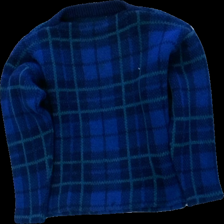
View: front
Type: Shirt
Category: Men
Brand: H&M
Colors: Multicolor, Blue, Black, Red
Material: 100% cotton
Pattern: Checkered print
Cut: Regular
Size: M
Season: All
Stains: Minor
Price range: 50-100
Recommended usage: Reuse